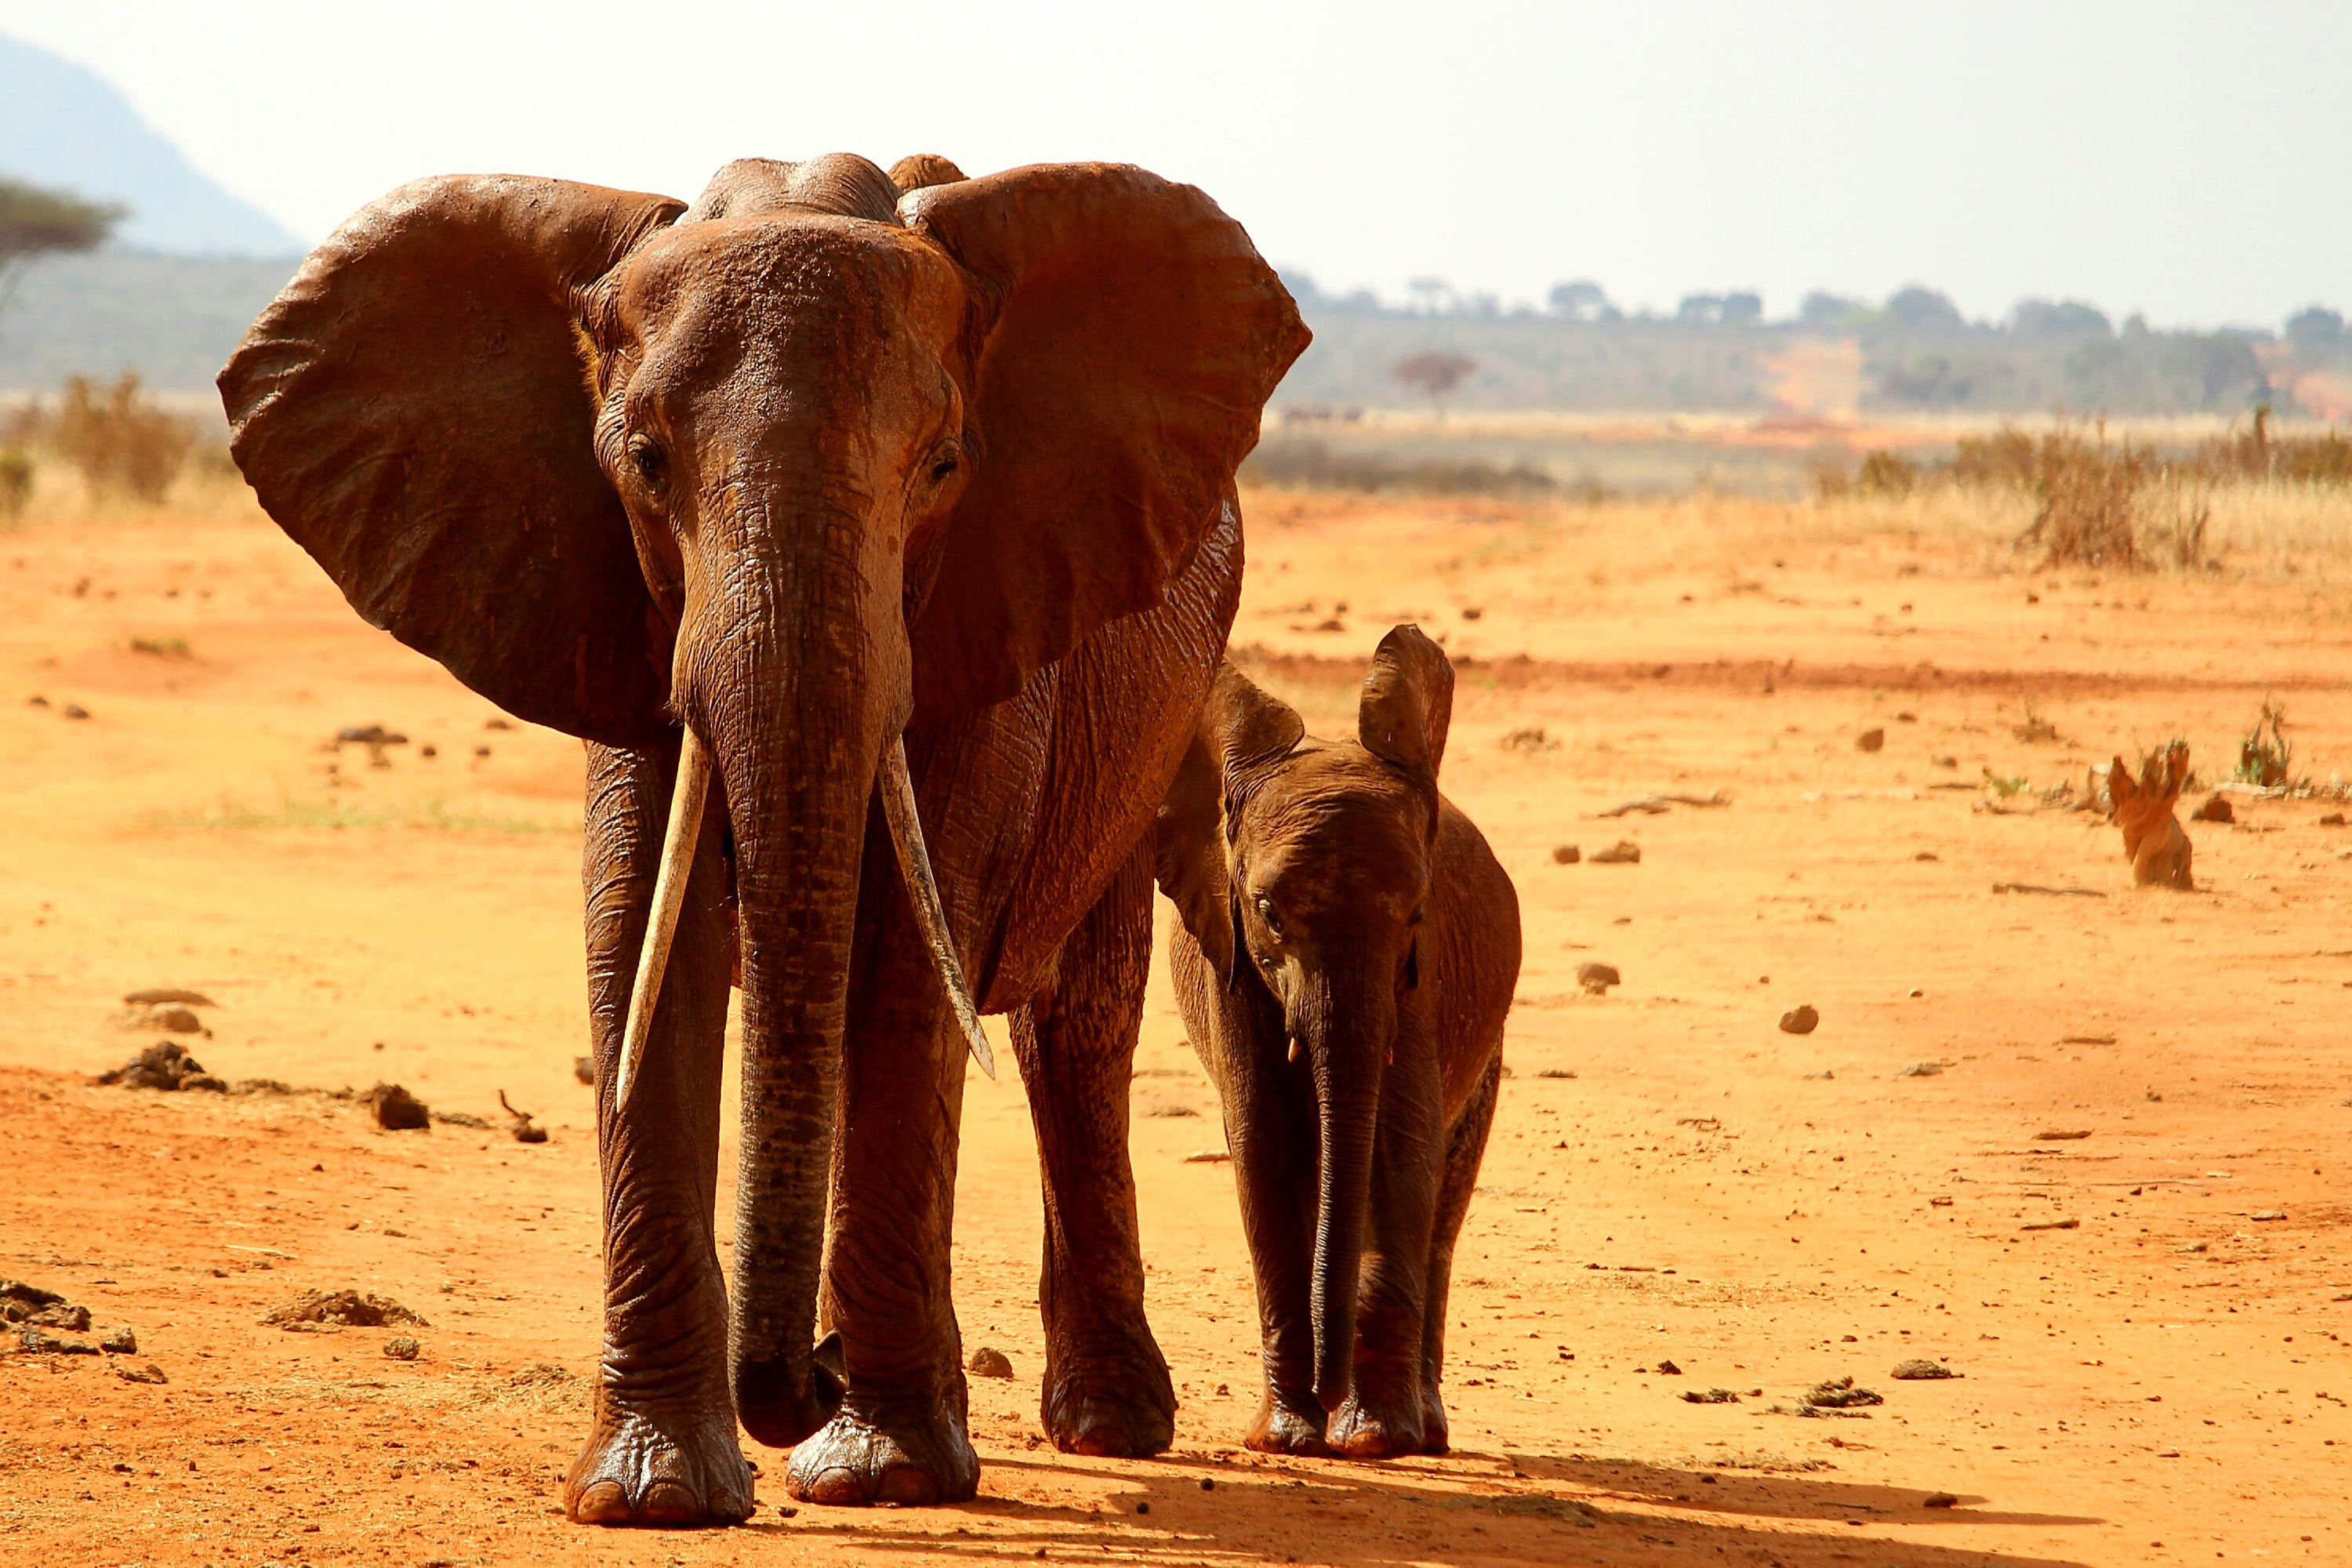
elephant, wildlife, elephants and mammoths, terrestrial animal, indian elephant, natural environment, landscape, ecoregion, african elephant, desert, adaptation, sahara, arabian camel, national park, fawn, camelid, aeolian landform